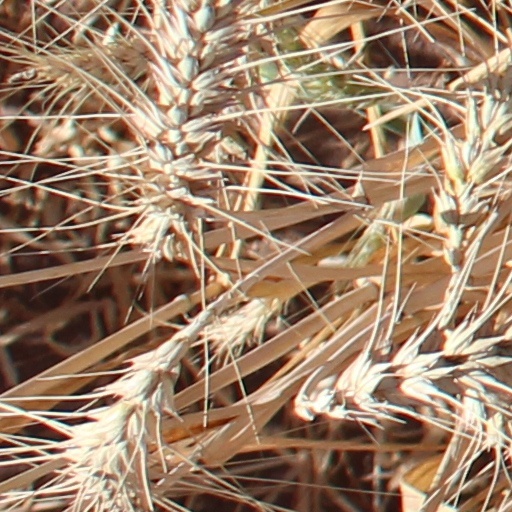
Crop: wheat